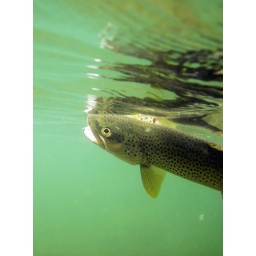
german brown beneath the water